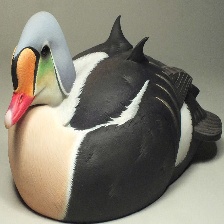
Species: KING EIDER
Scientific name: SOMATERIA SPECTABILIS
ImageNet parent category: drake